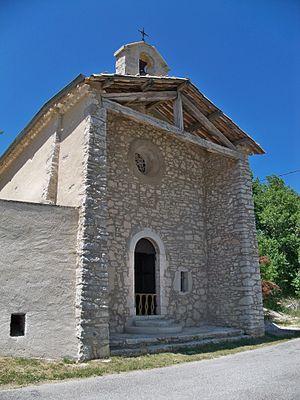
église Saint Jean Baptist de Redortiers (04)